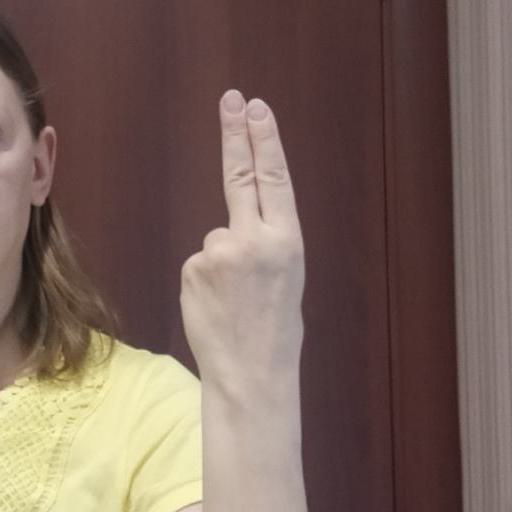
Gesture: two_up_inverted